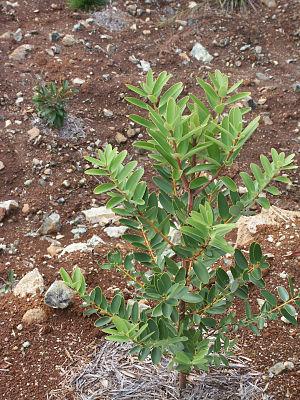
Jeune plant d'Agathis ovata en réhabilitation de terrains miniers. 2ème phase d'extension de la réhabilitation de la mine de Rouvray - Commune de Montdore - Nouvelle-Calédonie - France
Agathis ovata, ou kaori de montagne ou encore kaori nain, est une espèce de conifère de la famille des Araucariaceae. Il se rencontre uniquement en Nouvelle-Calédonie, où il est la seule des espèces du genre Agathis représentées dans cet archipel à ne pas pousser en milieu forestier dense mais sur le maquis minier entre 100 et 800 m dans le sud de la Grande Terre. On ne trouve aujourd'hui que de petites populations d'individus isolés sur les flancs et sommets de montagnes. Il est menacé du fait de la destruction de son habitat.